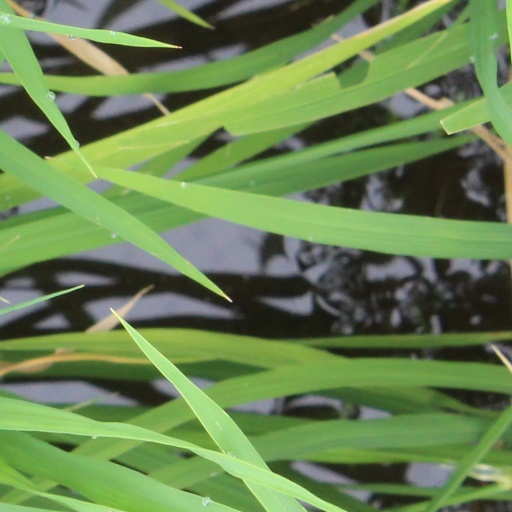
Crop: rice